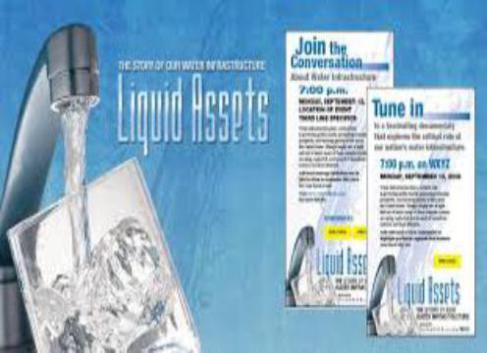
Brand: liquid assets
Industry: Necessities